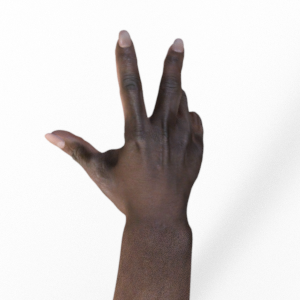
Label: scissors